Aleksandar Inđić

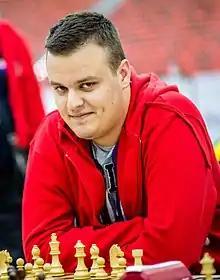
Inđić in 2016

Aleksandar Inđić (born 24 August 1995) is a Serbian chess grandmaster. He is a four-time Serbian Chess Champion and the 2024 European Chess Champion.